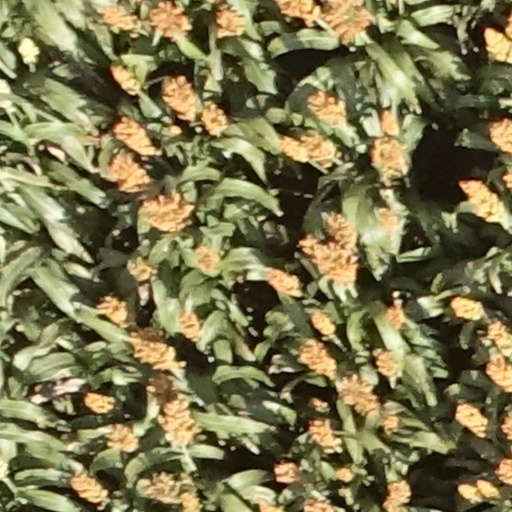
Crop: sorghum